Yuncheng University

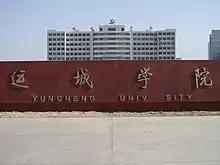
Yuncheng University

Yuncheng University is a university in Shanxi, China under the authority of the provincial government. It was formerly known as Yuncheng Advanced Training College.